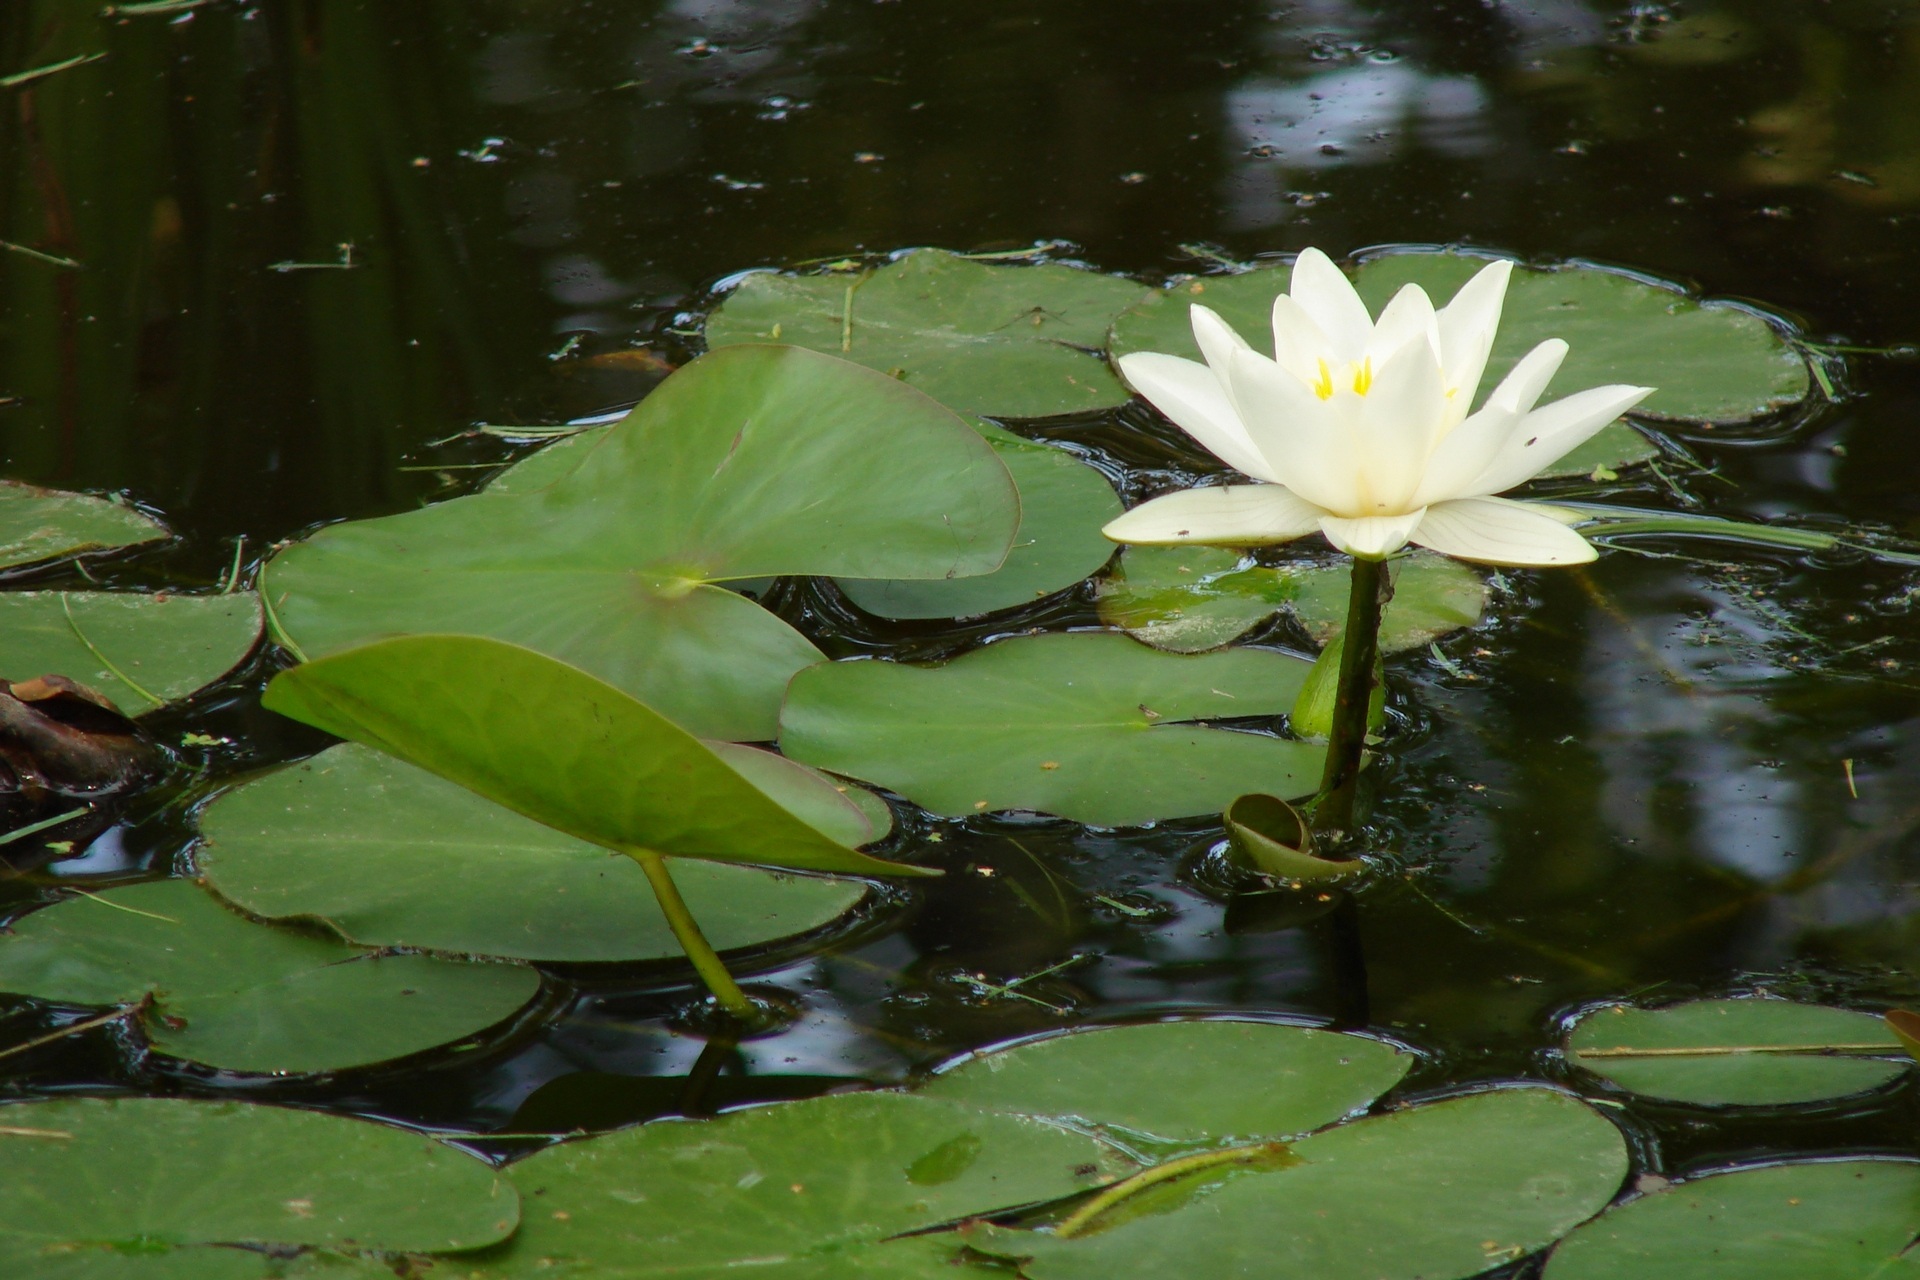
water, nature, plant, leaf, flower, pond, green, botany, garden, sacred lotus, aquatic plant, flora, leaves, lotus, lily, flowering plant, land plant, lotus family, water lily flower